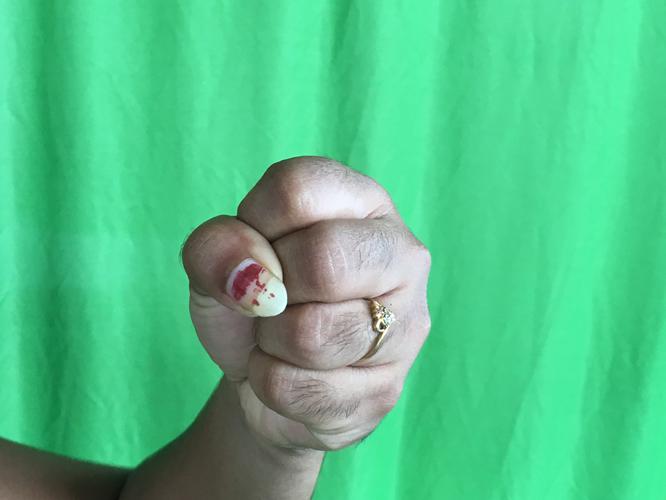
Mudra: Mushti
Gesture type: single_hand